Kees van Eendenburg

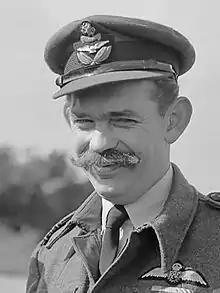
Kees van Eendenburg (1944)

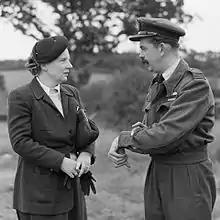
Kees van Endenburg with Juliana of the Netherlands in 1944

Leendert Carel Marie van Eendenburg (29 December 1914 – 4 September 1966) was a Dutch military pilot.